Brian Bolland

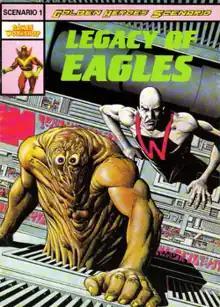
Cover art of "Legacy of EAGLES" (1984). Art by Bolland.

Brian Bolland was born in Butterwick, Lincolnshire, England, to Albert "A.J." John, a fenland farmer, and Lillie Bolland. He grew up in a small village near Boston, Lincolnshire until he was 18 years old. When American comics began to be imported into England, , Bolland hadn't read any comics before the age of ten, but by 1960 he was intrigued by Dell Comics' "Dinosaurus!", which developed into a childhood interest in dinosaurs of all shapes and sizes. Comics including "Turok, Son of Stone" and DC Comics' "Tomahawk" soon followed, and it was this burgeoning comics collection that would help inspire Bolland to draw his own comics around the age of ten with ideas such as "Insect League." He recalls that "[s]uperheroes crept into my life by stealth," as he actively sought out covers featuring "any big creature that looked vaguely dinosaur-like, trampling puny humans." These adolescent criteria led from "Dinosaurus!" and "Turok" via "House of Mystery" to "Batman and Robin [who] were [often] being harassed by big weird things, as were Superman, Aquaman, Wonder Woman [etc]," Bolland recalled. Soon, family outings to Skegness became an excuse for the future artist to "trawl... round some of the more remote backstreet newsagents" for comics to store on an overflowing wooden bookcase he'd built in school.